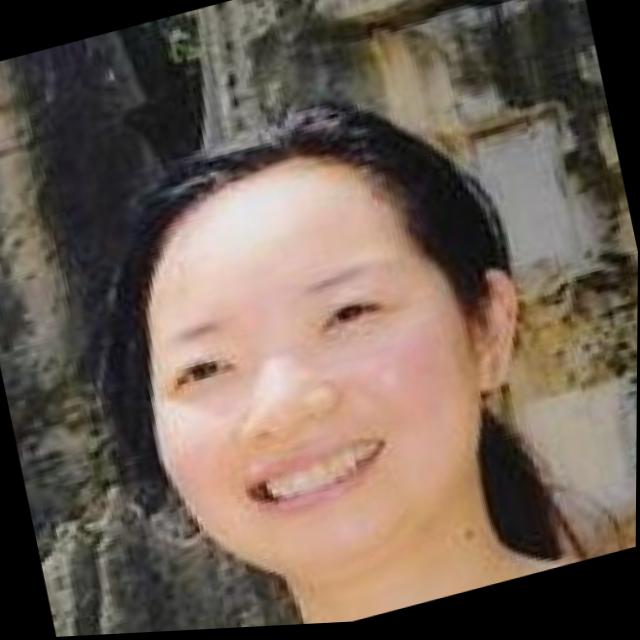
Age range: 21-44